Kuttiyum kolum

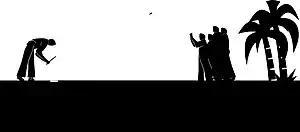
An illustration of the game

Kuttiyum kolum is a traditional game played in Kerala, India. It is similar to an ancient game found all over the Indian Subcontinent with different names, such as Gilli-danda in North India. A similar game by the name of has been played in Italy. Kuttiyum kolum possibly originated over 2500 years ago.